Akihito

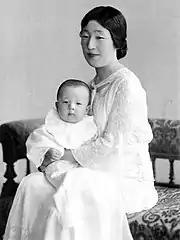
One year old Akihito with his mother Empress Nagako, 1934

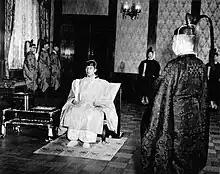
Akihito at the Crown Prince's investiture ceremony, 1952

During the American firebombing raids on Tokyo in March 1945 during World War II, Akihito and his younger brother Prince Masahito were evacuated from the city. Akihito was tutored in the English language and Western manners by Elizabeth Gray Vining during the Allied occupation of Japan, and later briefly studied at the department of political science at Gakushuin University in Tokyo, though he never received a degree.